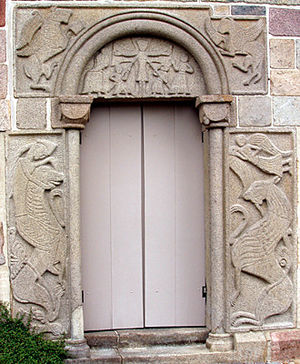
Stjær Kirke
Granitportal i sydsiden af Stjær Kirke
Stjær Kirke, Framlev Herred, Århus Amt. Kor og kirkeskib er opført af granitkvadre i romansk stil. Tårnet er fra slutningen af middelalderen og er opført af både kvadre og munkesten. Et nyere våbenhus er nedrevet igen for at frilægge det flotte granitrelief omkring syddøren, der er et af den jyske granits hovedværker.